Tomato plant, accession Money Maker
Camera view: horizontal (90 deg, fisheye); turntable rotation: 210 degrees
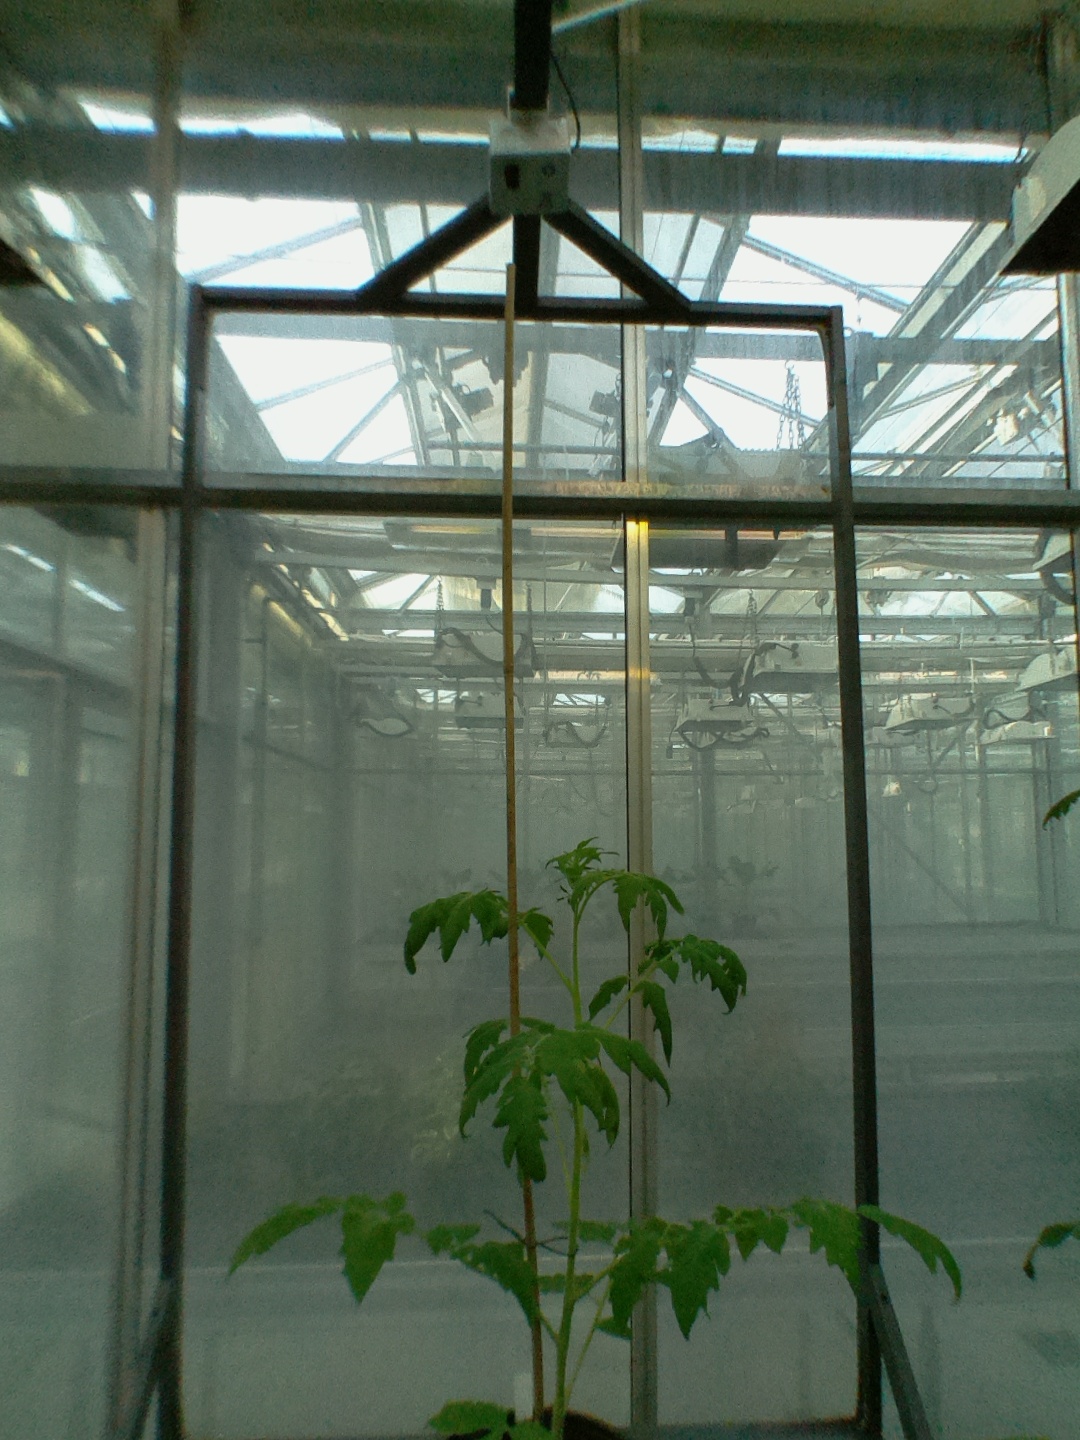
BBCH growth stage 19: 18 or more of true leaves visible